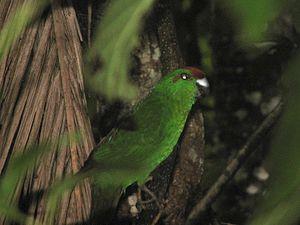
La Perruche de Norfolk ou Kakariki de Norfolk est une espèce d'oiseaux de la famille des Psittacidae.